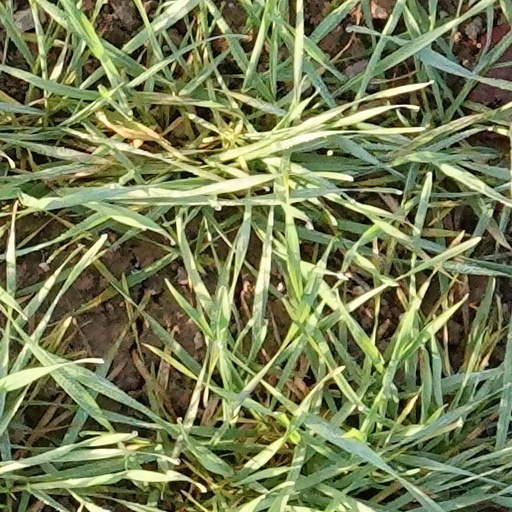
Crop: wheat